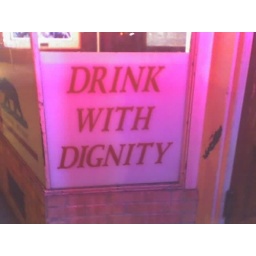
sign in bar window, columbus ave., north beach